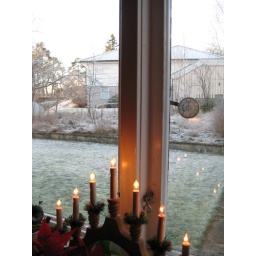
view of the backyard from the kitchen in Pelle's house